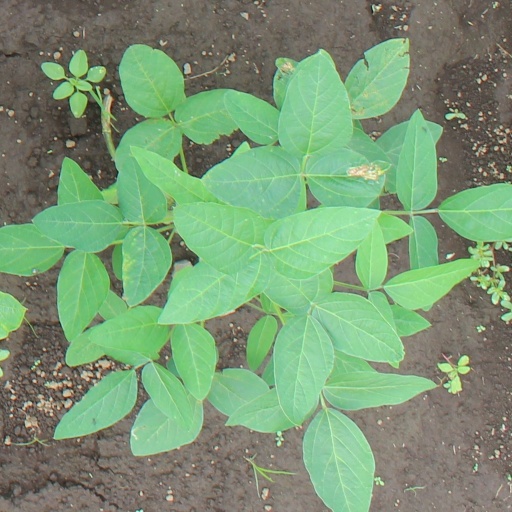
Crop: soybean